Old Episcopal Manse

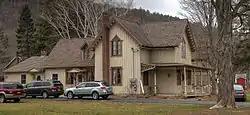
Old Episcopal Manse, December 2015

Old Episcopal Manse is a historic Episcopal manse building on New York State Route 23, Main Street in Prattsville, Greene County, New York. It was built about 1845 and is a -story, cross-gable house type with Gothic Revival style features. It features board and batten siding and a steeply pitched gable roof. Also on the property is a carriage house, also built about 1845.